Thomas Flanagan (prospector)

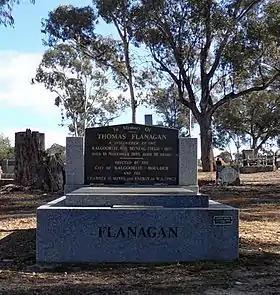
Flanagan's grave no. 13913, Section H5, in the White Hills Cemetery. The incorrect age is a copy of the error on the official death record, understating his age by 10 years

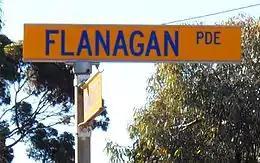
The street in the suburb of Hannans, dedicated to Tom Flanagan in September 1981

Flanagan was like many men in late 19th century Australia, making his living by prospecting in new goldfields as they were discovered. His death certificate shows that he spent a number of years in each of the states of New South Wales, Victoria and Western Australia.